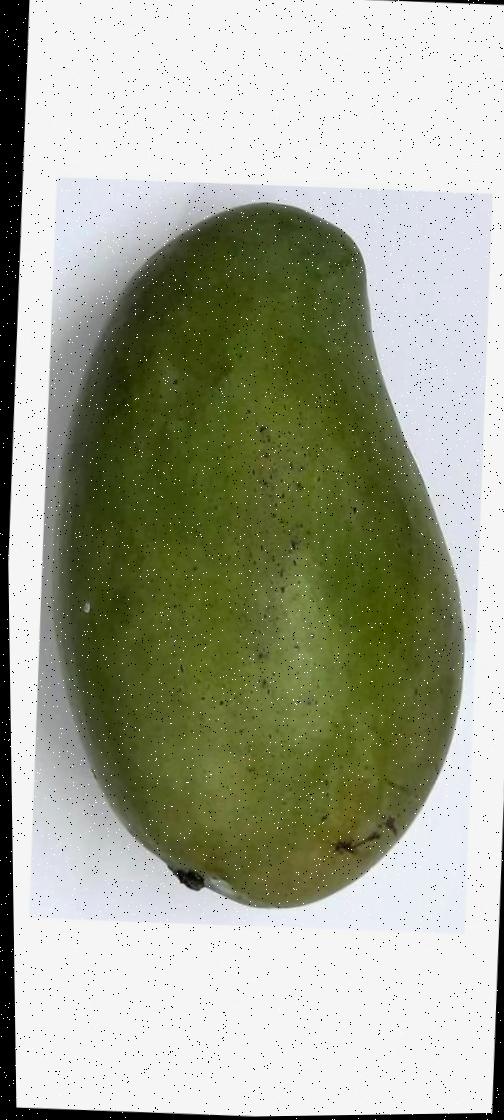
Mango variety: Amrapali